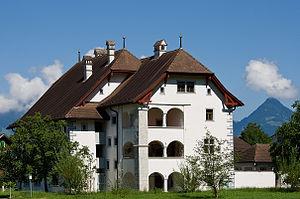
Cette liste présente les biens culturels d'importance nationale dans le canton de Nidwald. Cette liste correspond à l'édition 2009 de l'Inventaire Suisse des biens culturels d'importance nationale pour le canton de Nidwald. Il est trié par commune et inclus : 11 bâtiments séparés, 2 collections et 3 sites archéologiques et un cas particulier.